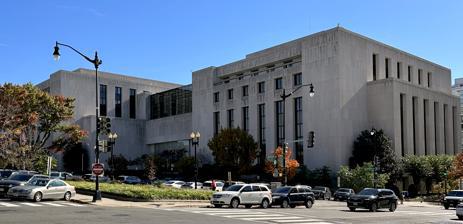
Building: H. Carl Moultrie Courthouse
Country: United States of America
Year built: 1976
H. Carl Moultrie Courthouse H. Carl Moultrie Courthouse in 2023 Former names District of Columbia Courthouse General information Location 500 Indiana Avenue, NW Town or city Washington, D.C. Country U.S. Current tenants Superior Court of the District of Columbia Construction started 1975 Completed 1976 Height 36.58 metres (120.0 ft) Technical details Floor count 8 Design and construction Architecture firm Hellmuth, Obata & Kassabaum Website http://www.dccourts.gov/ The H. Carl Moultrie Courthouse is a courthouse of the Superior Court of the District of Columbia located at 500 Indiana Avenue NW, in the Judiciary Square neighborhood of Washington, D.C. , United States. History It was named after former Chief Judge H. Carl Moultrie I. Judge Moultrie was appointed an associate judge in 1972 and chief judge on June 22, 1978. He remained chief judge  until he died on April 9, 1986. In August 1978, heavy rain resulted in a roof leak because the roof drains could not handle the volume of rainwater. References